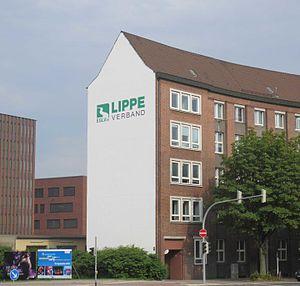
La Lippeverband, littéralement « Association de la Lippe », est un organisme public en Allemagne, comparable à l´Agence de l'eau en France, avec des missions plus élargies pour un bassin hydrographique plus limité.